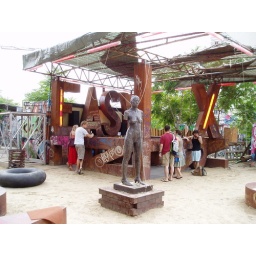
an abandoned building saved by squatters and transformed into a street arty, surreal bar-cafe-beergarden-open air music venue.